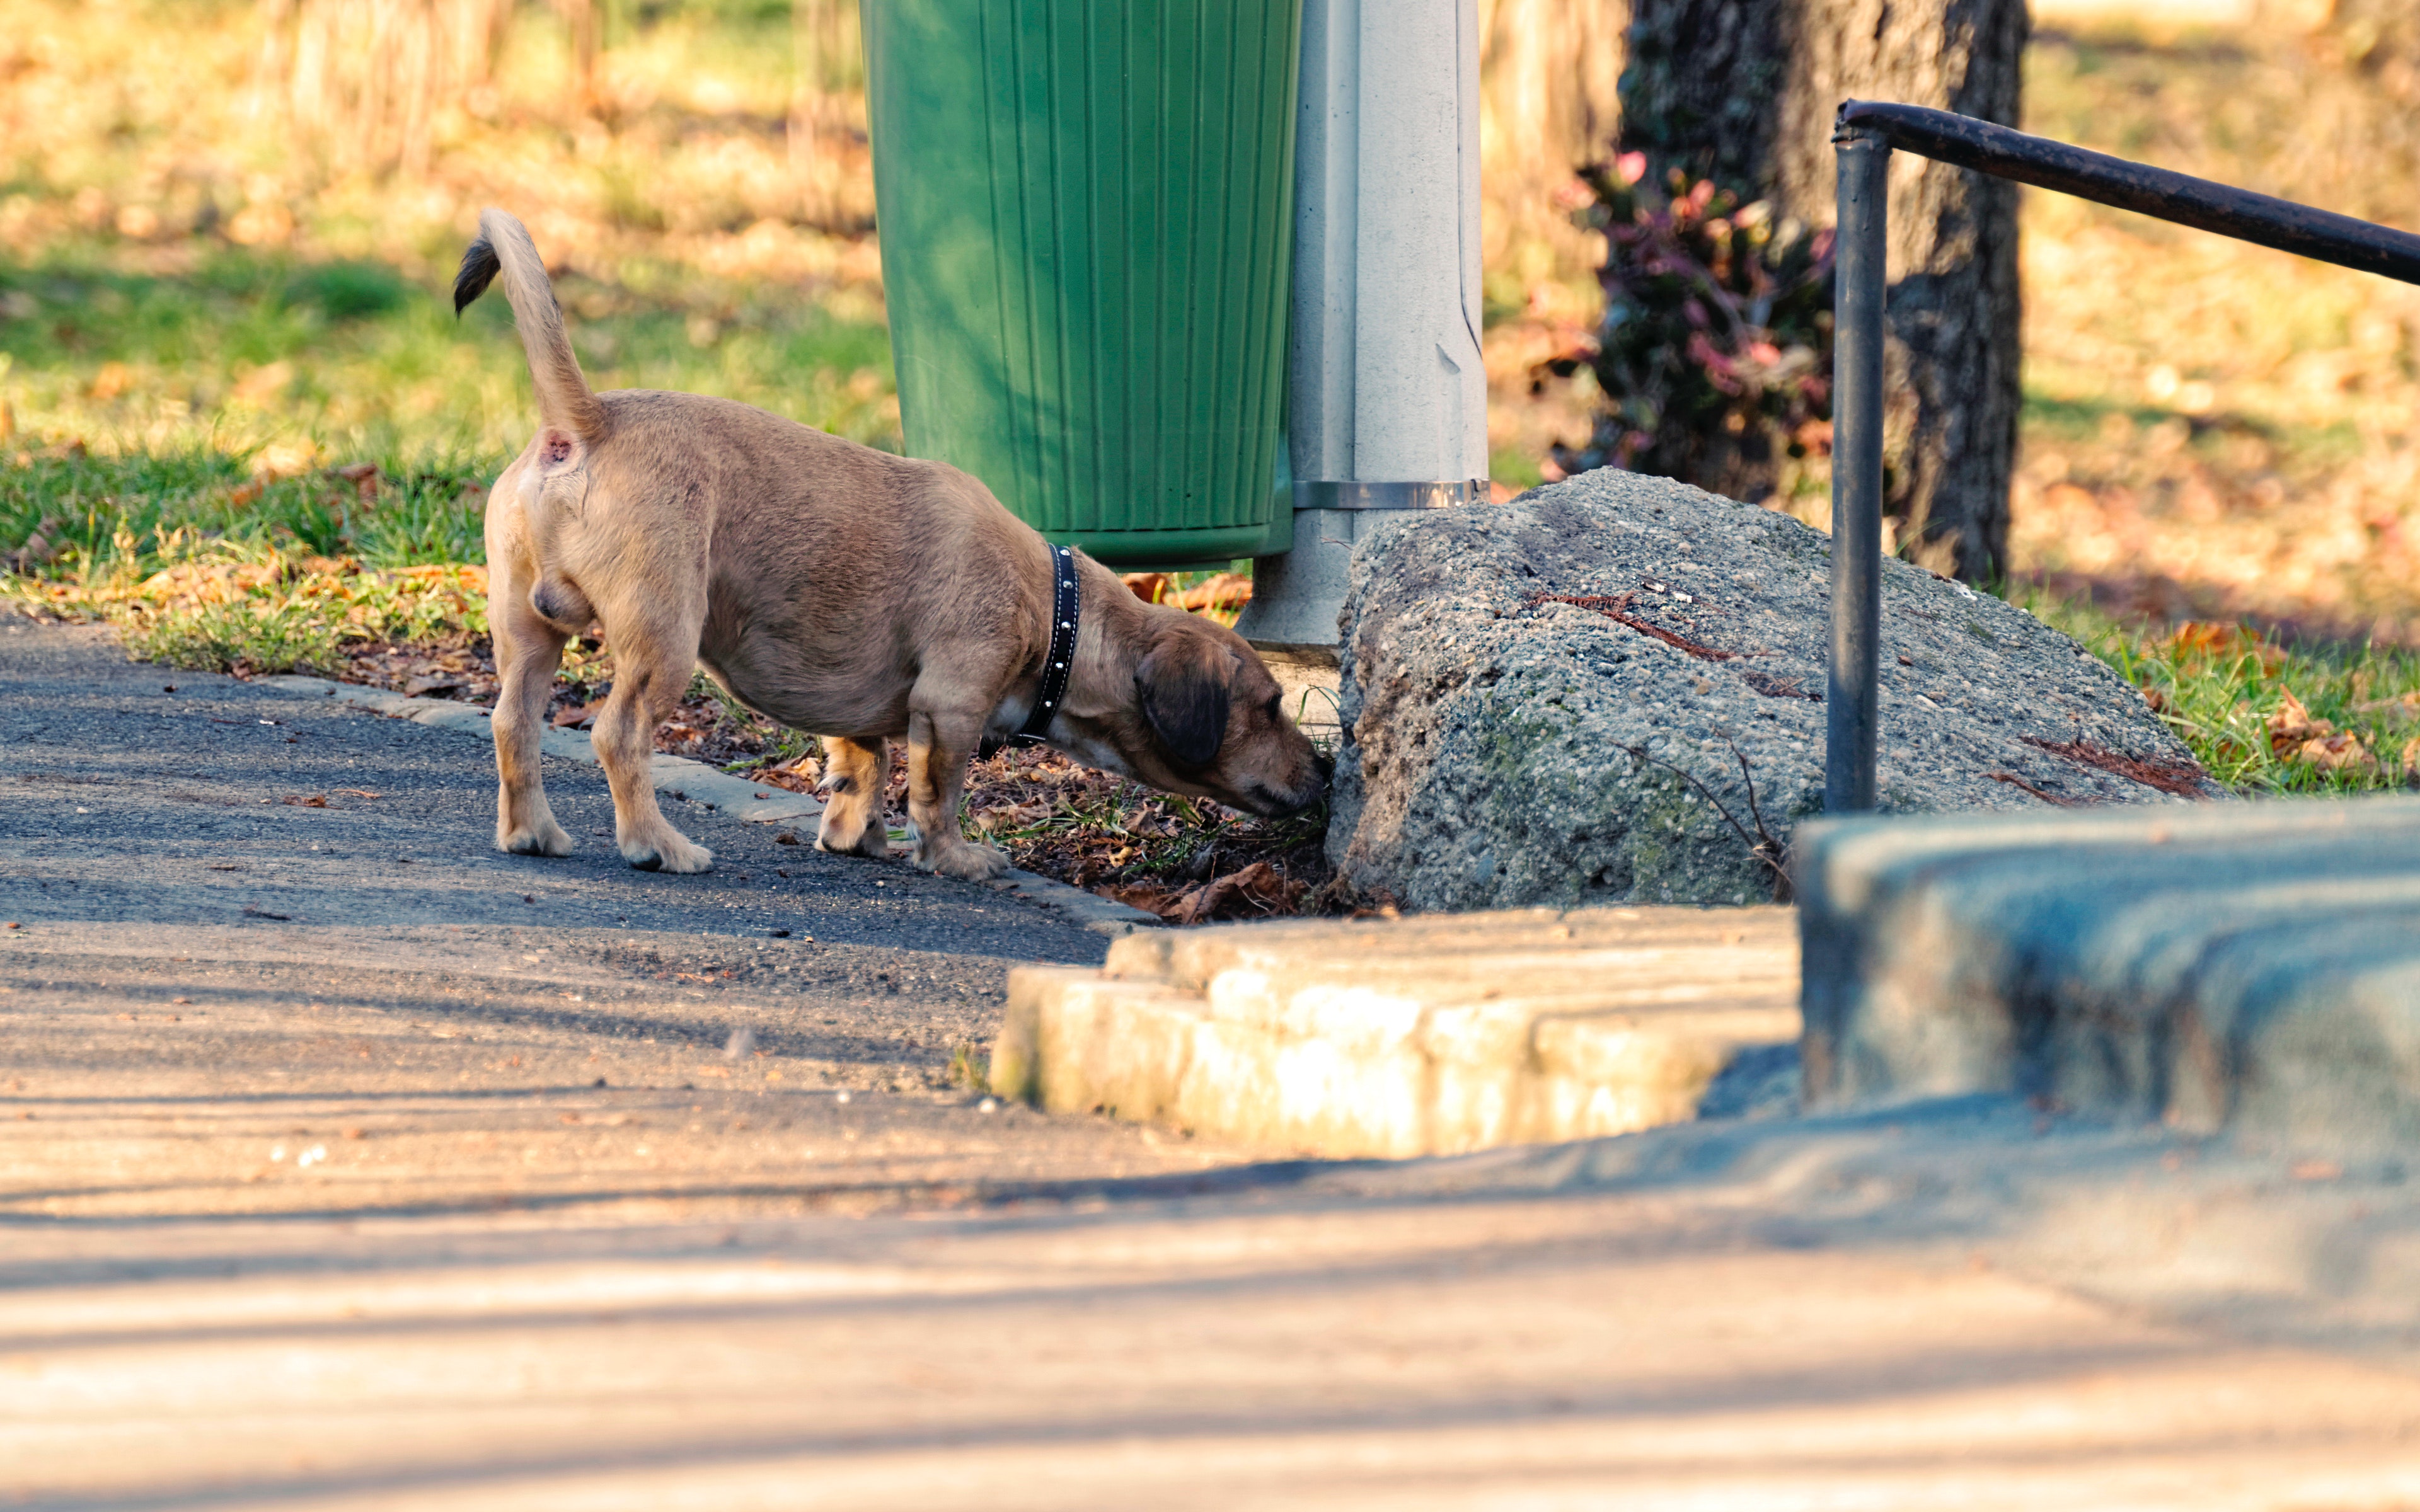
dog, canidae, carnivore, cat, dog breed, tree, felidae, puppy, sporting group, tail, small to medium sized cats, street dog